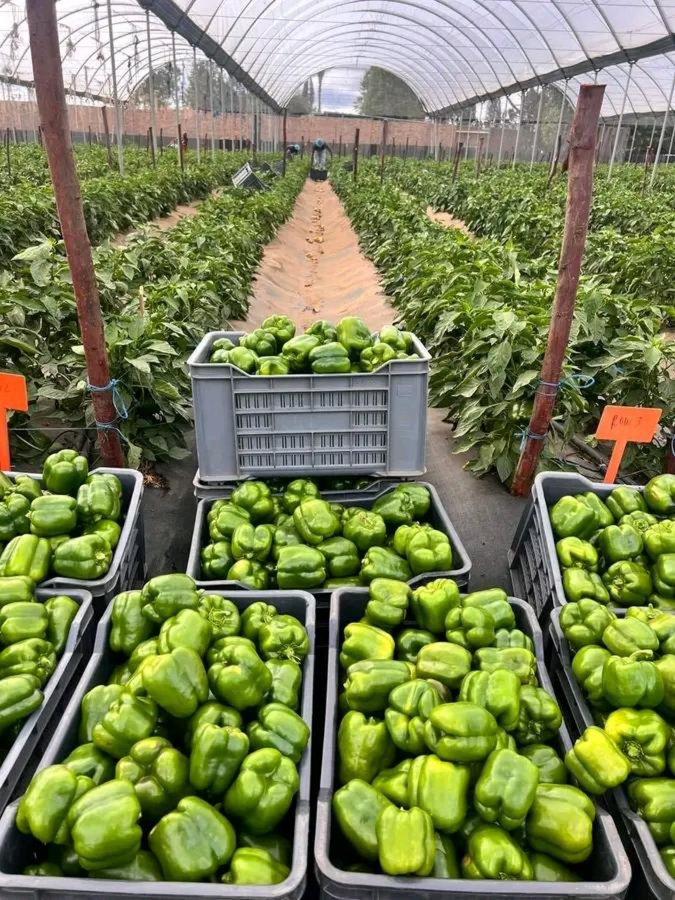
Pilipili hoho nyingi zimevunwa na kupangwa vizuri kwenye matenga, kwaajili ya kufanya biashara huku mimea ikiwa imelimwa na kustawi vizuri kwa kilimo cha matuta, kilichowekwa ndani ya hema ili kuzuia wadudu waharibifu.